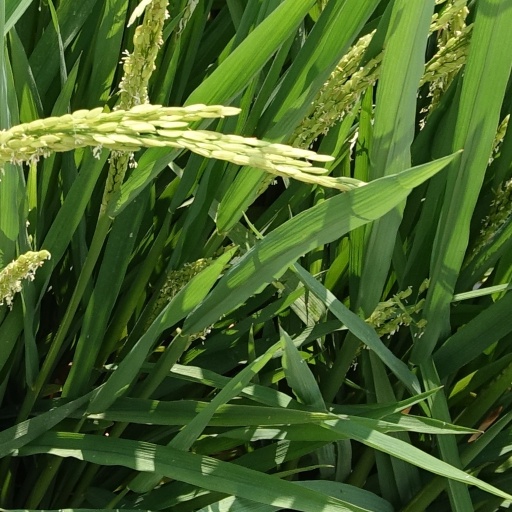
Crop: rice